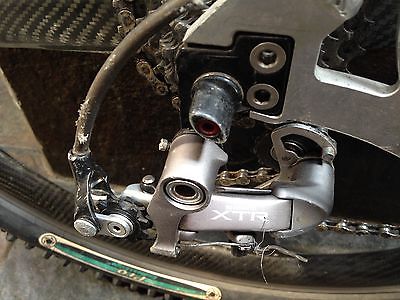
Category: bicycle